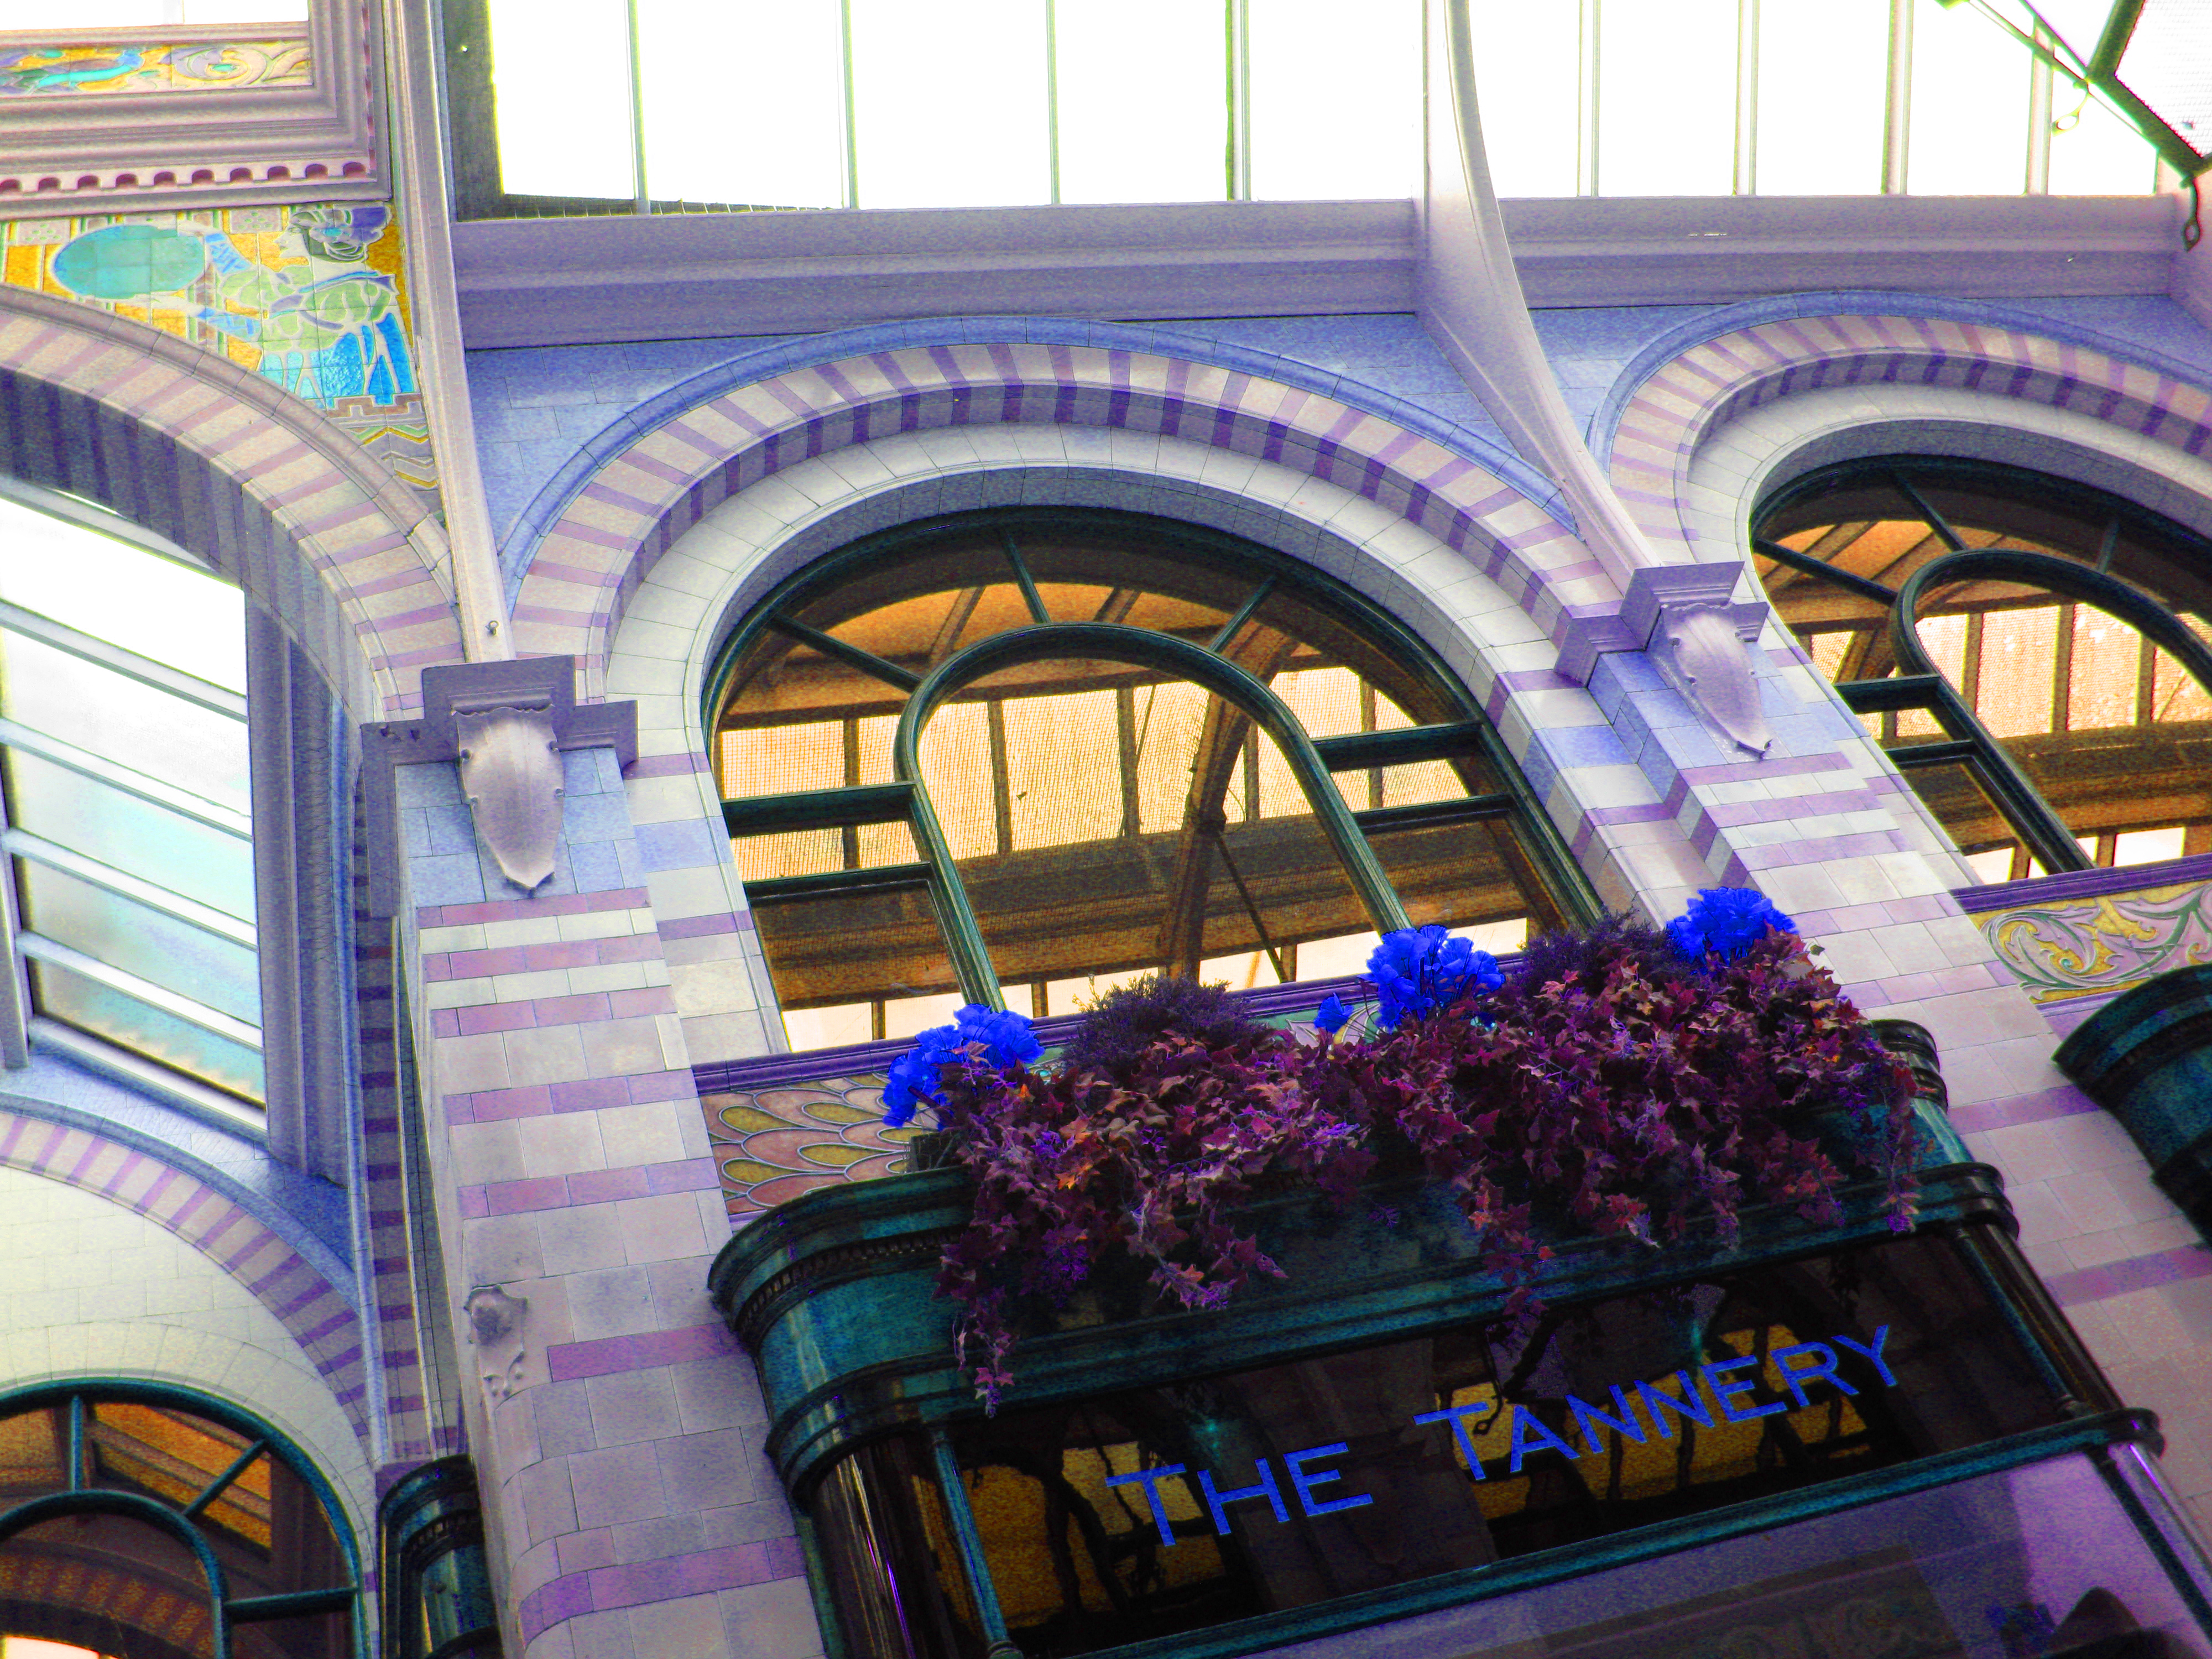
amusement park, shopping, free, resort